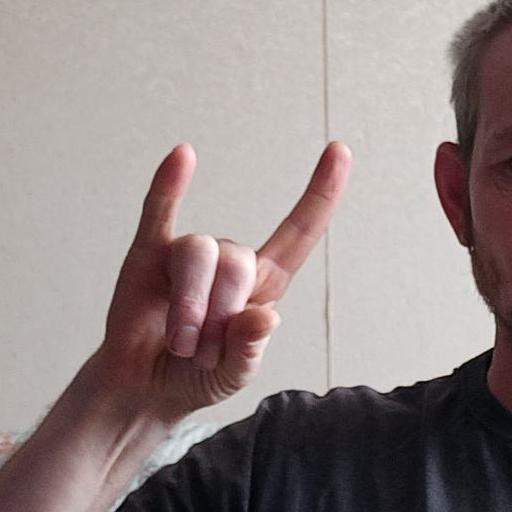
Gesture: rock